Mortimer Y. Ferris

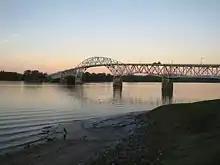
Champlain Bridge across Lake Champlain, uniting the states of New York and Vermont

Mortimer Yale Ferris (March 29, 1881, in Brookline, Norfolk County, Massachusetts – March 9, 1941, in Ticonderoga, Essex County, New York) was an American civil engineer and senator from New York. He was also a Freemason, president of the Ticonderoga National Bank, and chairman of the Champlain Bridge Commission.